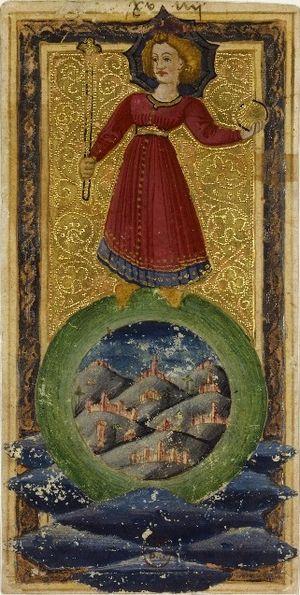
Le Monde est la 21ᵉ carte du tarot égyptien et du tarot de Marseille. Il est suivi de l'atout 22, le fou. L'archéométrie de base de l'Arcane 21 est suivant la loi de Moîse : 7 que divise 21, 3 face à 3. Elle synthétise l'ensemble du Tarot.